Brendon Hill railway station

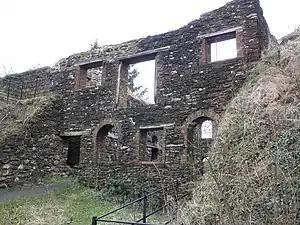
Derelict wheelhouse at the summit of Brendon Hill incline

Brendon Hill (occasionally referred to as "Raleigh's Cross") was an intermediate station on the West Somerset Mineral Railway (WSMR), which was built primarily to carry iron ore from mines to Watchet harbour in Somerset, England. The line was unconnected to any other, though it passed under what is now the West Somerset Railway south of the village of Watchet. The station was located at the top of the line's most striking feature - a three quarters of a mile, rope-hauled incline at a gradient of 1 in 4 (25%).